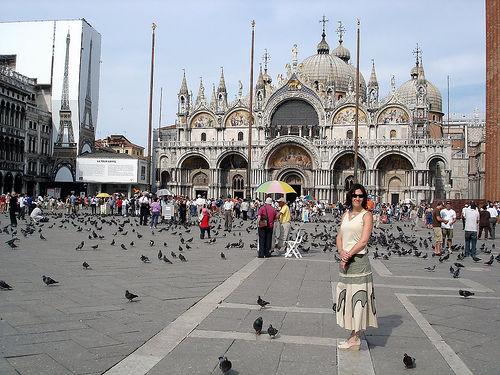
Weather: cloudy or overcast